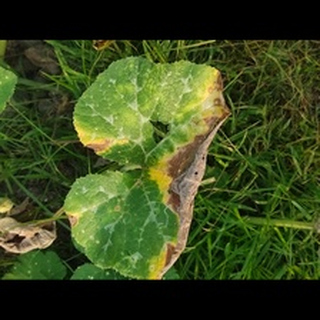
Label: pumpkin_downy_mildew